Varna Province

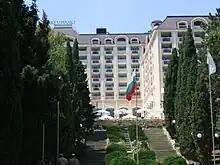
Golden Sands

The area has been populated at least since the Neolith and was a major centre of an Eneolithic culture with unique skills in metallurgy and seafaring, with a developed social structure and religion (see Varna Necropolis, site of arguably the oldest man-made gold treasure in the world). Solnitsata, the earliest known European town, was in what is today Varna Province.